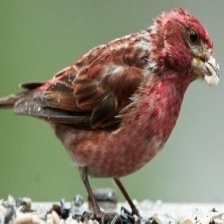
Species: PURPLE FINCH
Scientific name: HAEMORHOUS PURPUREUS
ImageNet parent category: house_finch